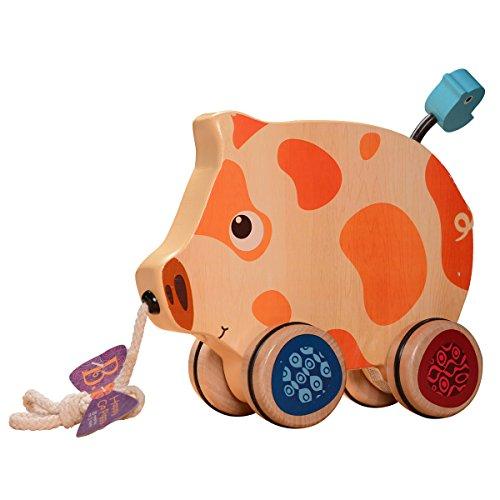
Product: B. toys – Happy Go Piggy – Wooden Pull Toy – BPA Free Walk-A-Long Pull toy for Toddlers 18 months +
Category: Toys & Games | Baby & Toddler Toys | Push & Pull Toys
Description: Push and pull toy: babies can roll this cute piggy toy directly on the floor while toddlers get to walk It.
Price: $9.38
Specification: ProductDimensions:7.4x3x7inches|ItemWeight:1pounds|ShippingWeight:1.1pounds(Viewshippingratesandpolicies)|DomesticShipping:ItemcanbeshippedwithinU.S.|InternationalShipping:ThisitemcanbeshippedtoselectcountriesoutsideoftheU.S.LearnMore|ASIN:B01EVHFBG0|Itemmodelnumber:BX1393Z|Manufacturerrecommendedage:18month-3years